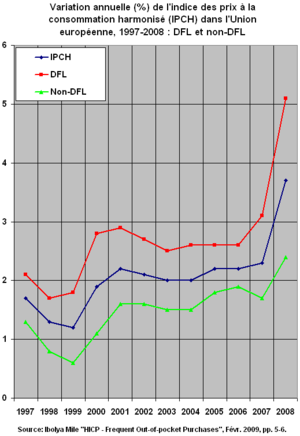
Variation annuelle (%) de l'indice des prix à la consommation harmonisé (IPCH) dans l'Union européenne, 1997-2008
Les dépenses fréquentes en liquide sont un type de dépenses composant la consommation finale des ménages, lesquelles se différencient des « autres dépenses ».